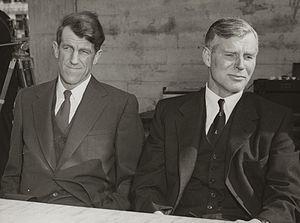
Sir Ernest Vivian Fuchs est un explorateur polaire britannique, membre de la Royal Society, qui compléta avec son équipe la première traversée du continent antarctique en 1958.
Edmund Percival « Ed » Hillary est un alpiniste, explorateur et philanthrope néo-zélandais, né le 20 juillet 1919 à Auckland où il est mort le 11 janvier 2008. Le 29 mai 1953, lors d'une expédition britannique dirigée par le général de brigade John Hunt, Edmund Hillary et le Sherpa Tensing Norgay sont les premiers hommes à gravir l'Everest. De 1985 à 1988, il exerce les fonctions de haut-commissaire de la Nouvelle-Zélande en Inde et au Bangladesh et, simultanément, d'ambassadeur au Népal.